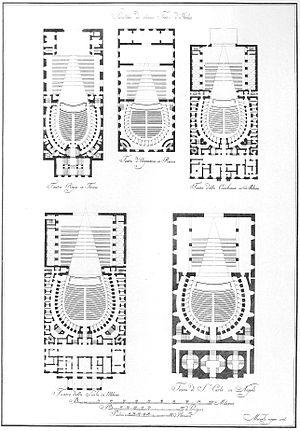
Le théâtre à l'italienne est un style architectural concernant l'organisation des volumes intérieurs des théâtres dont les premiers exemples remontent à la fin du XVIᵉ siècle en Italie. Ce style d'édifice a été particulièrement prisé entre les XVIIIᵉ et XIXᵉ siècles, de l'Europe jusqu'en Amérique du Sud.